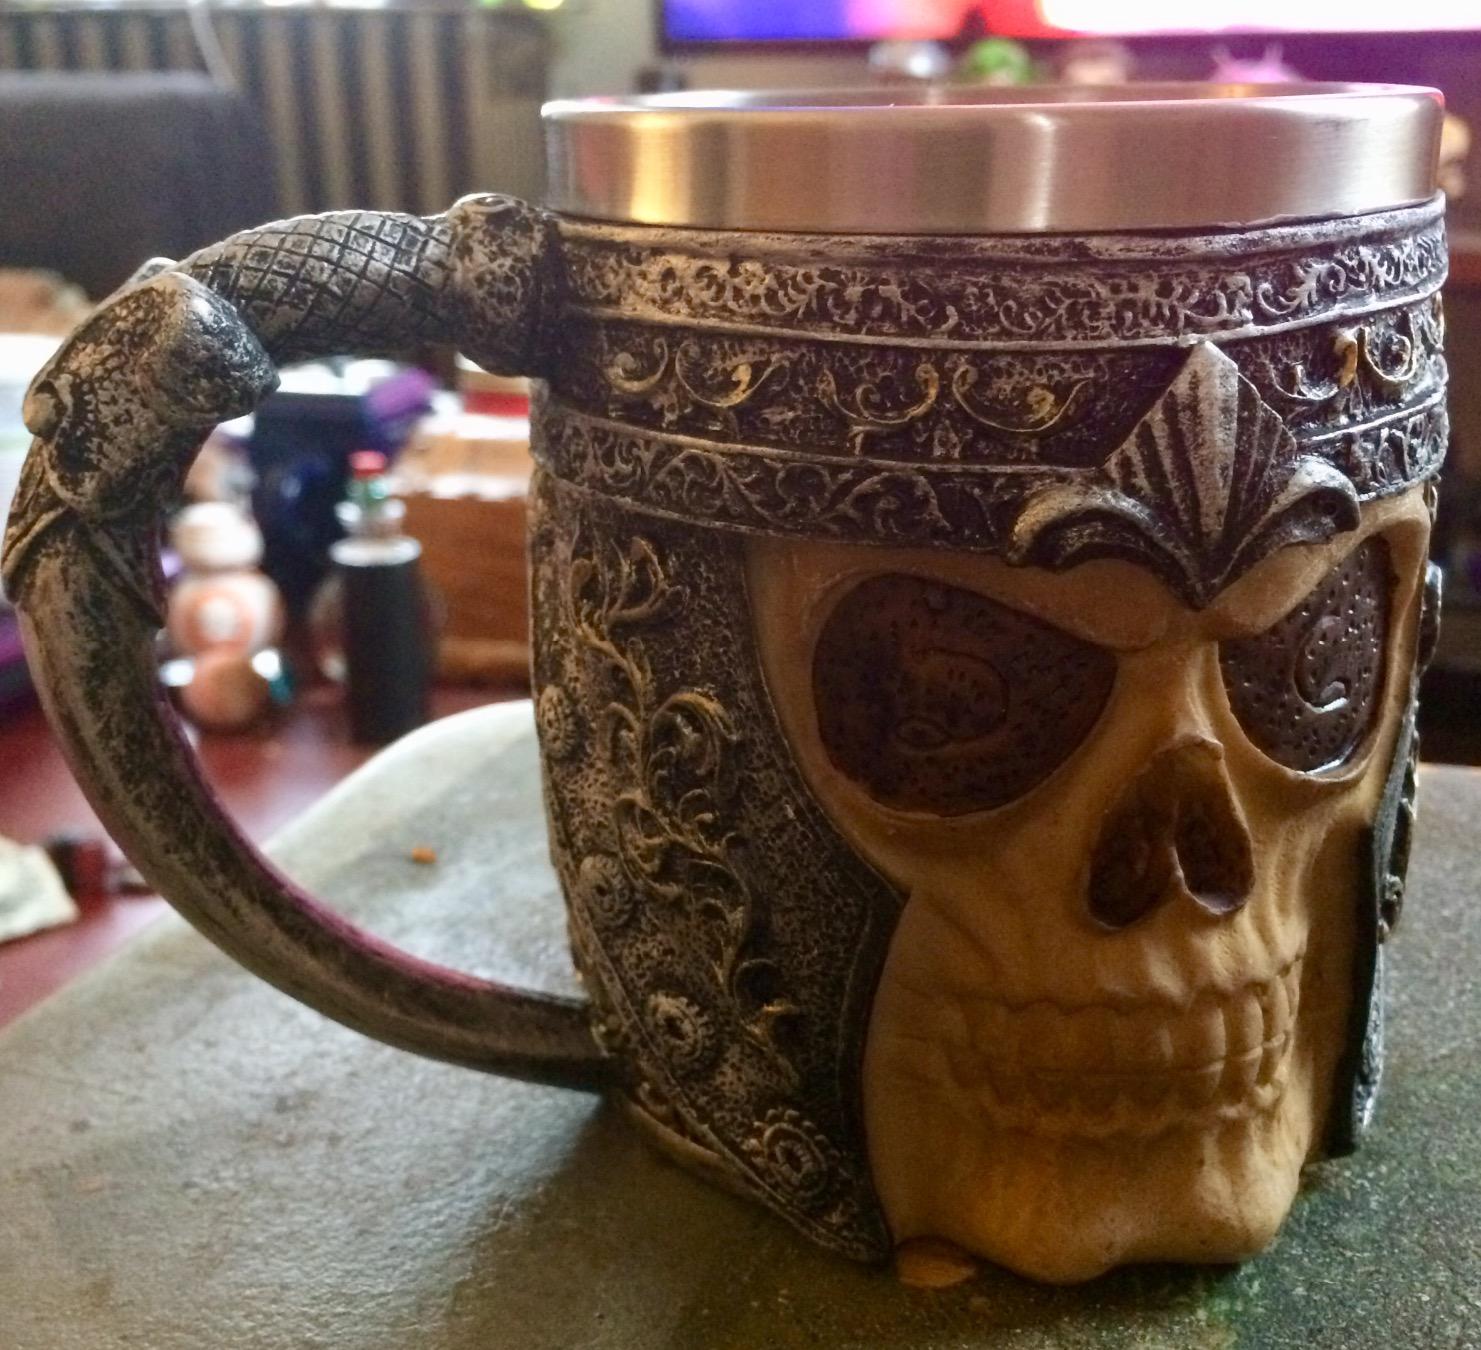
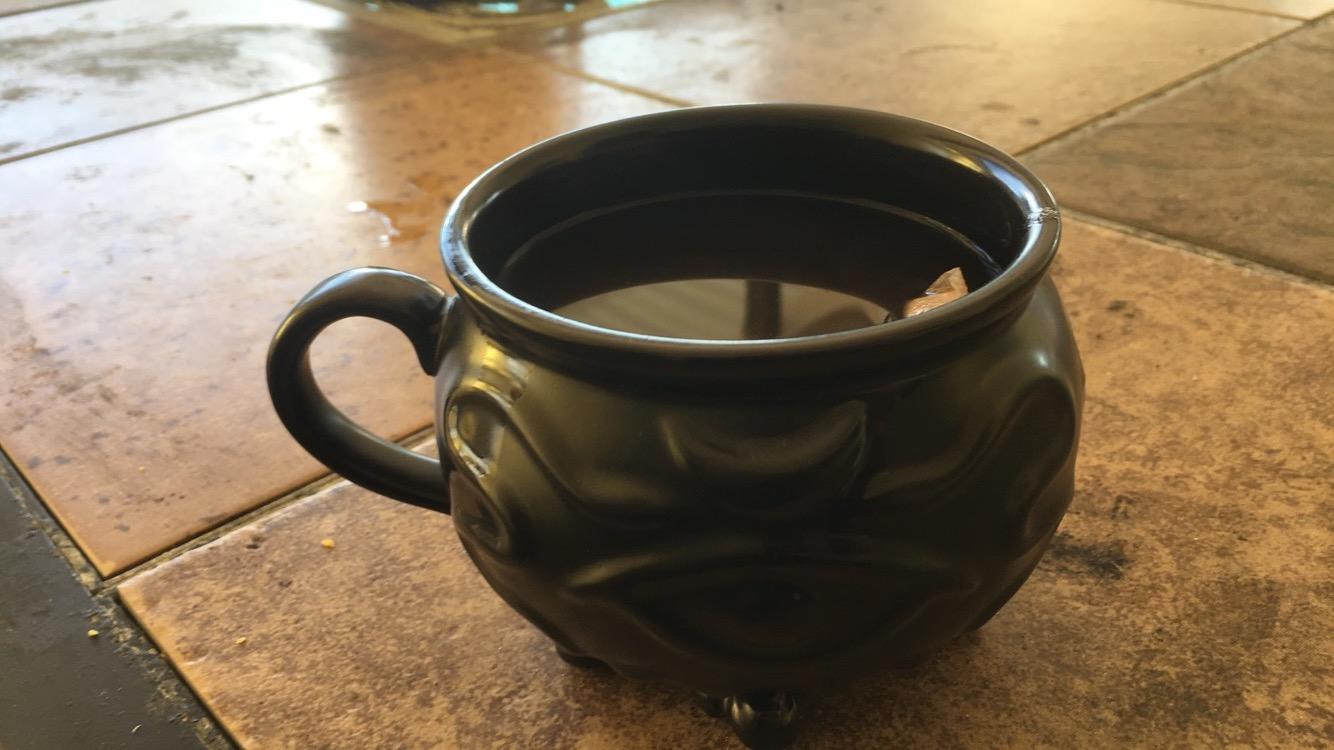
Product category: items_mug
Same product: no